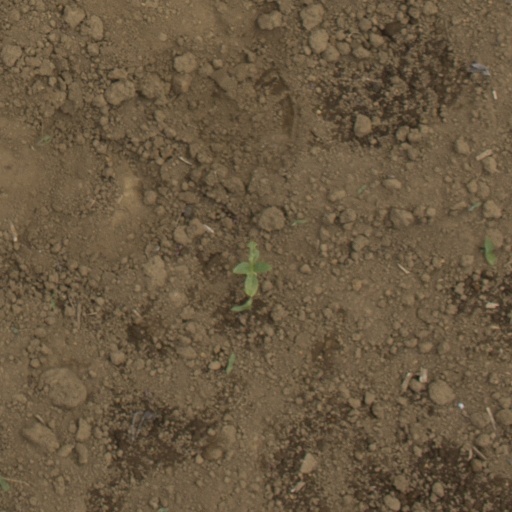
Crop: Jerusalem artichoke